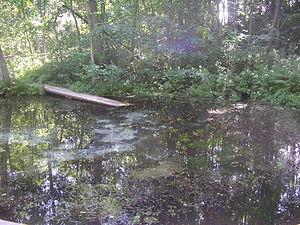
Ruovesi est une municipalité du centre-ouest de la Finlande. Elle se situe dans la région du Pirkanmaa.